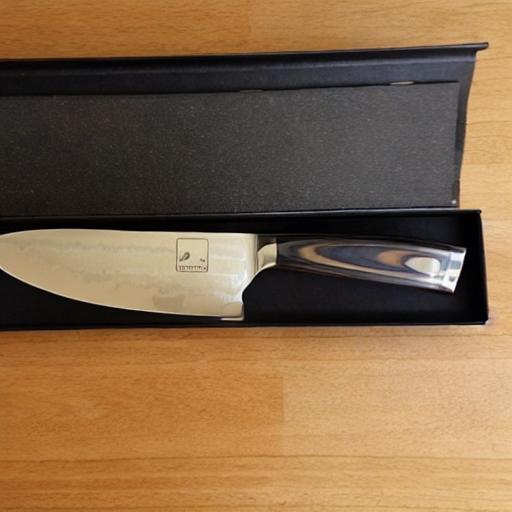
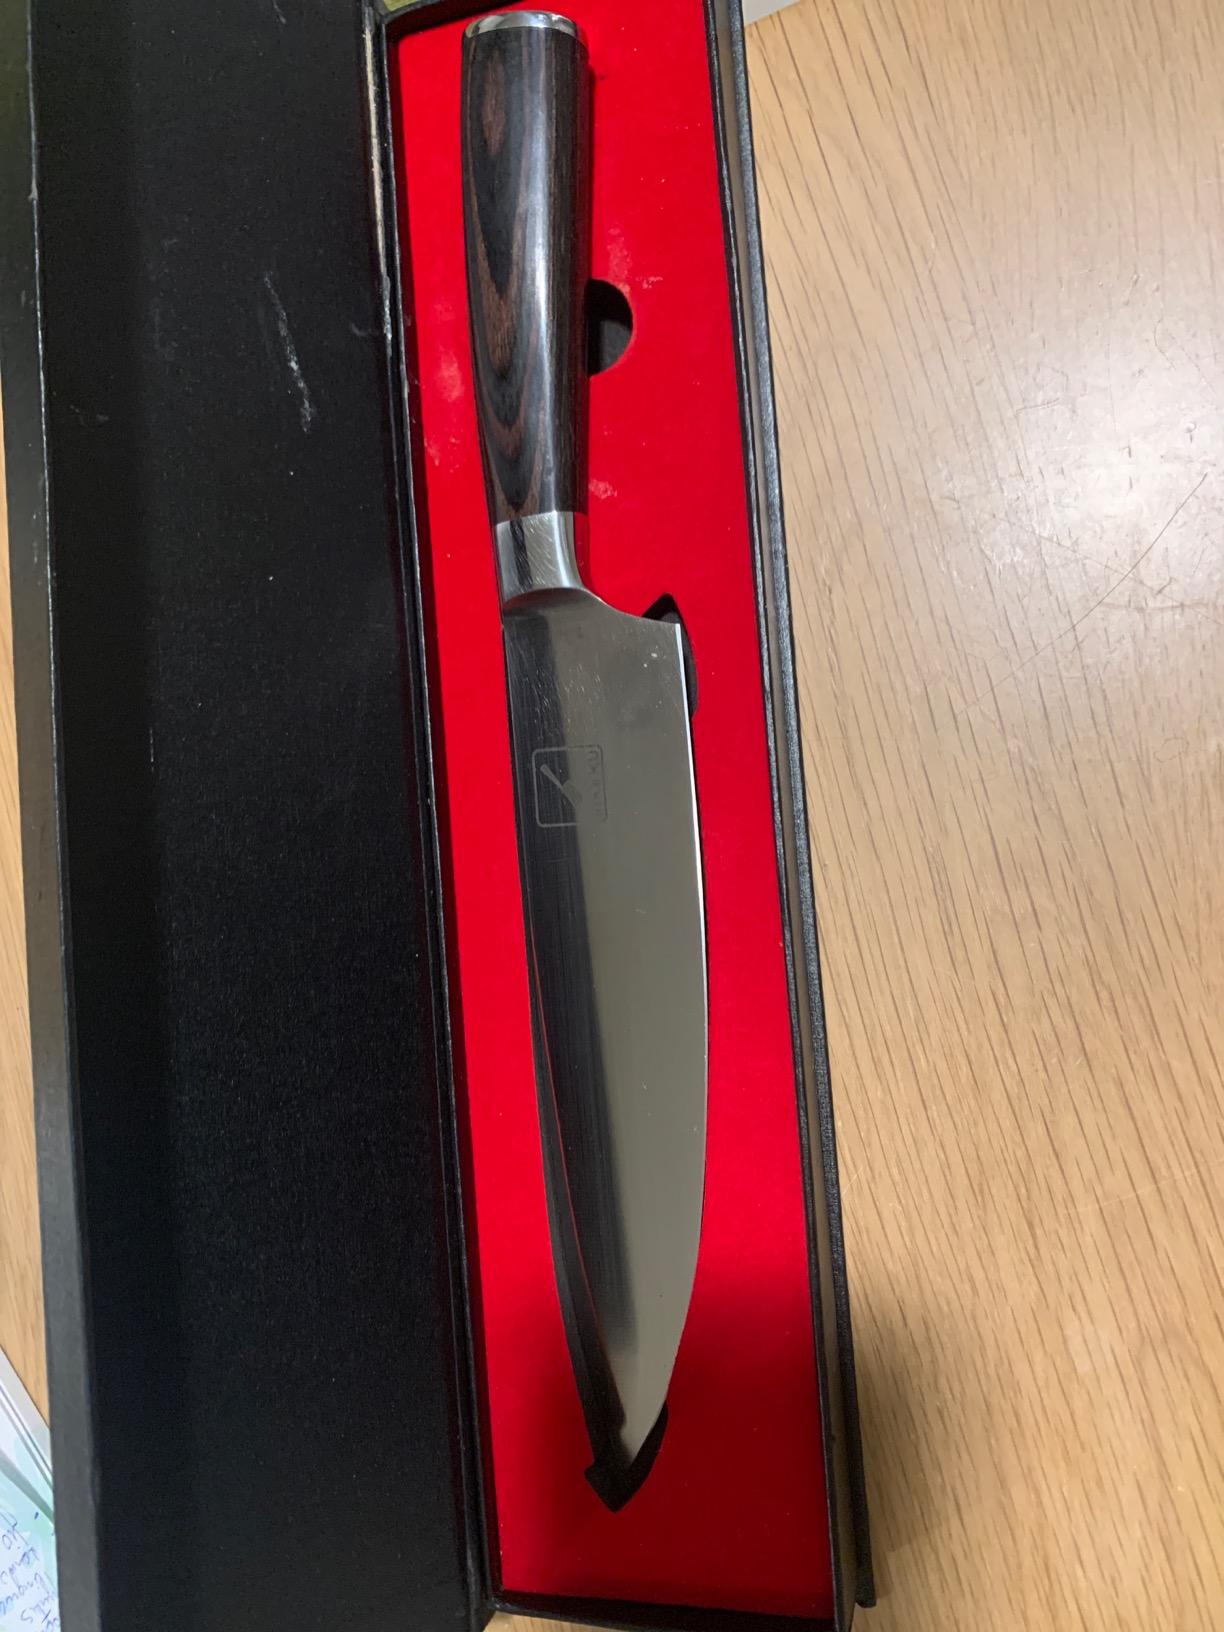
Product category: items_knife
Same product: no